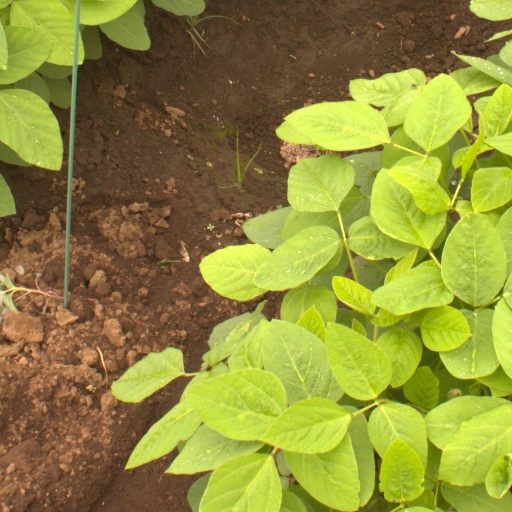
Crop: soybean